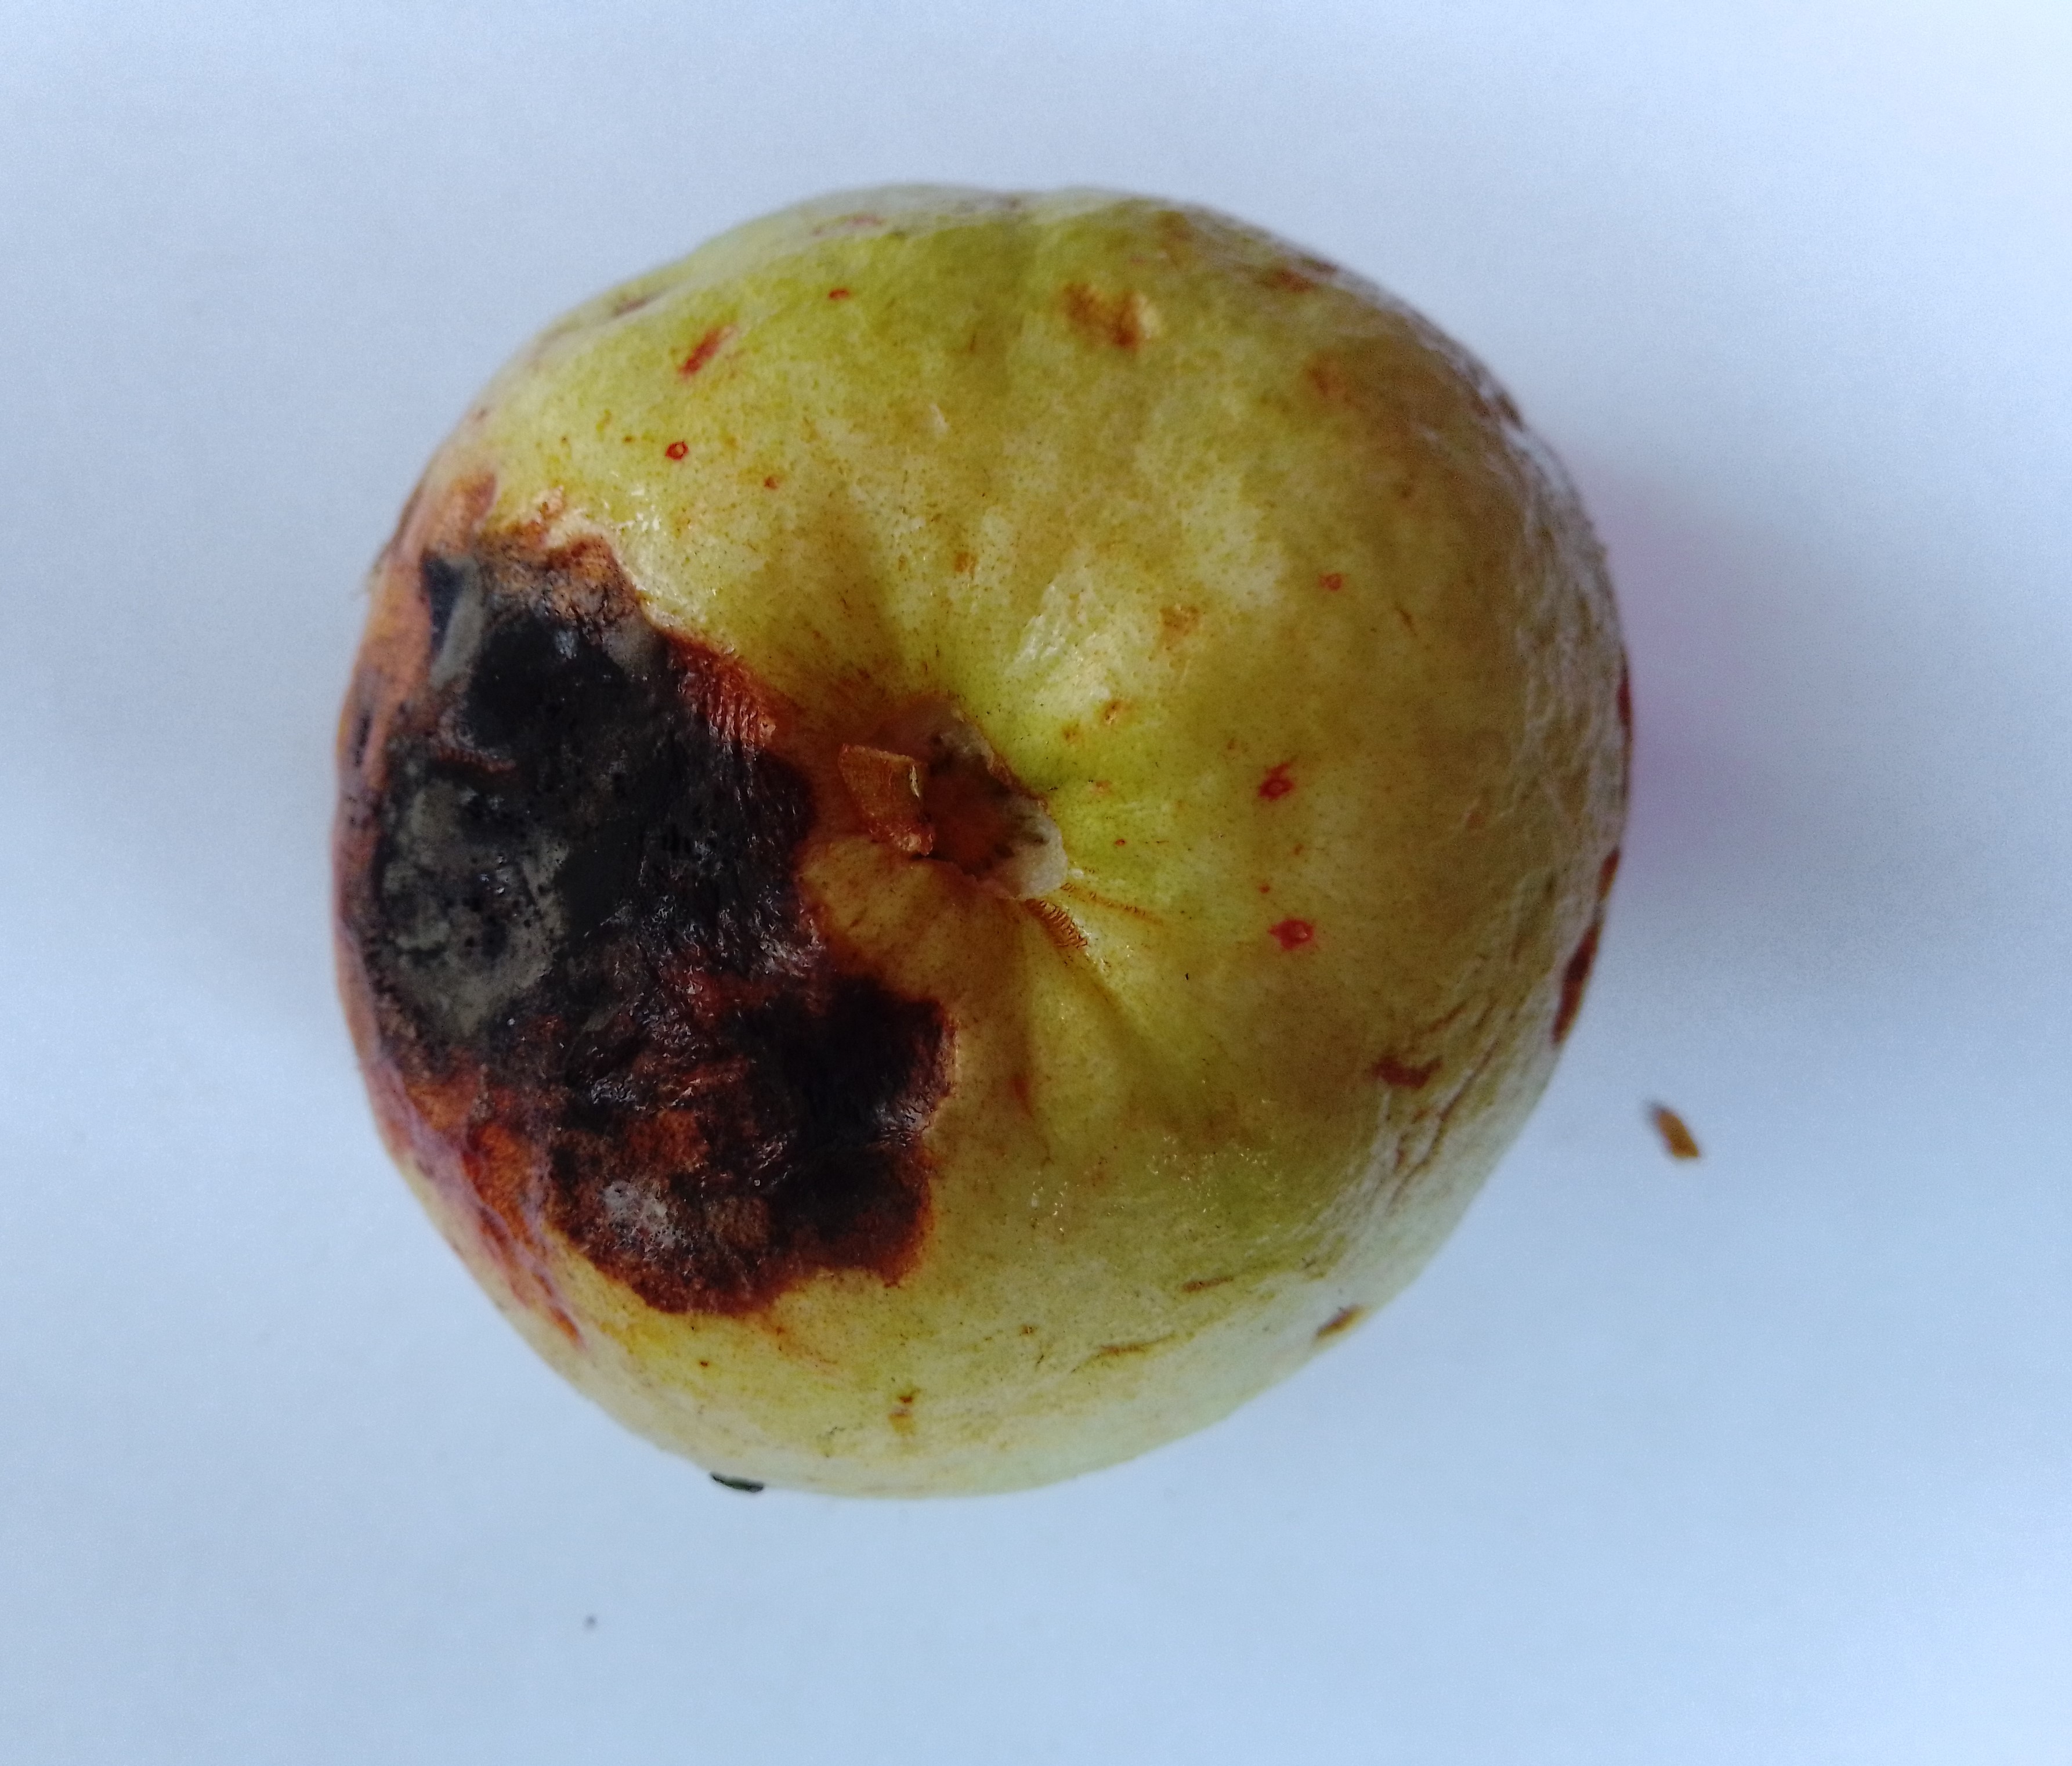
Fruit: guava
Condition: rotten